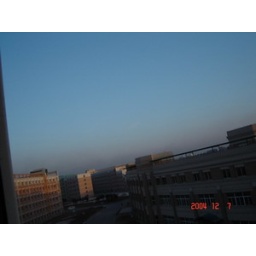
what we can see through the window of my dorm is sky and other buildings in campus...i am leaving..